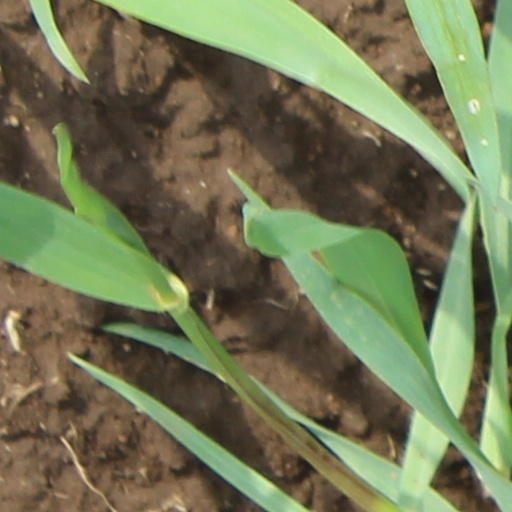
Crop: wheat